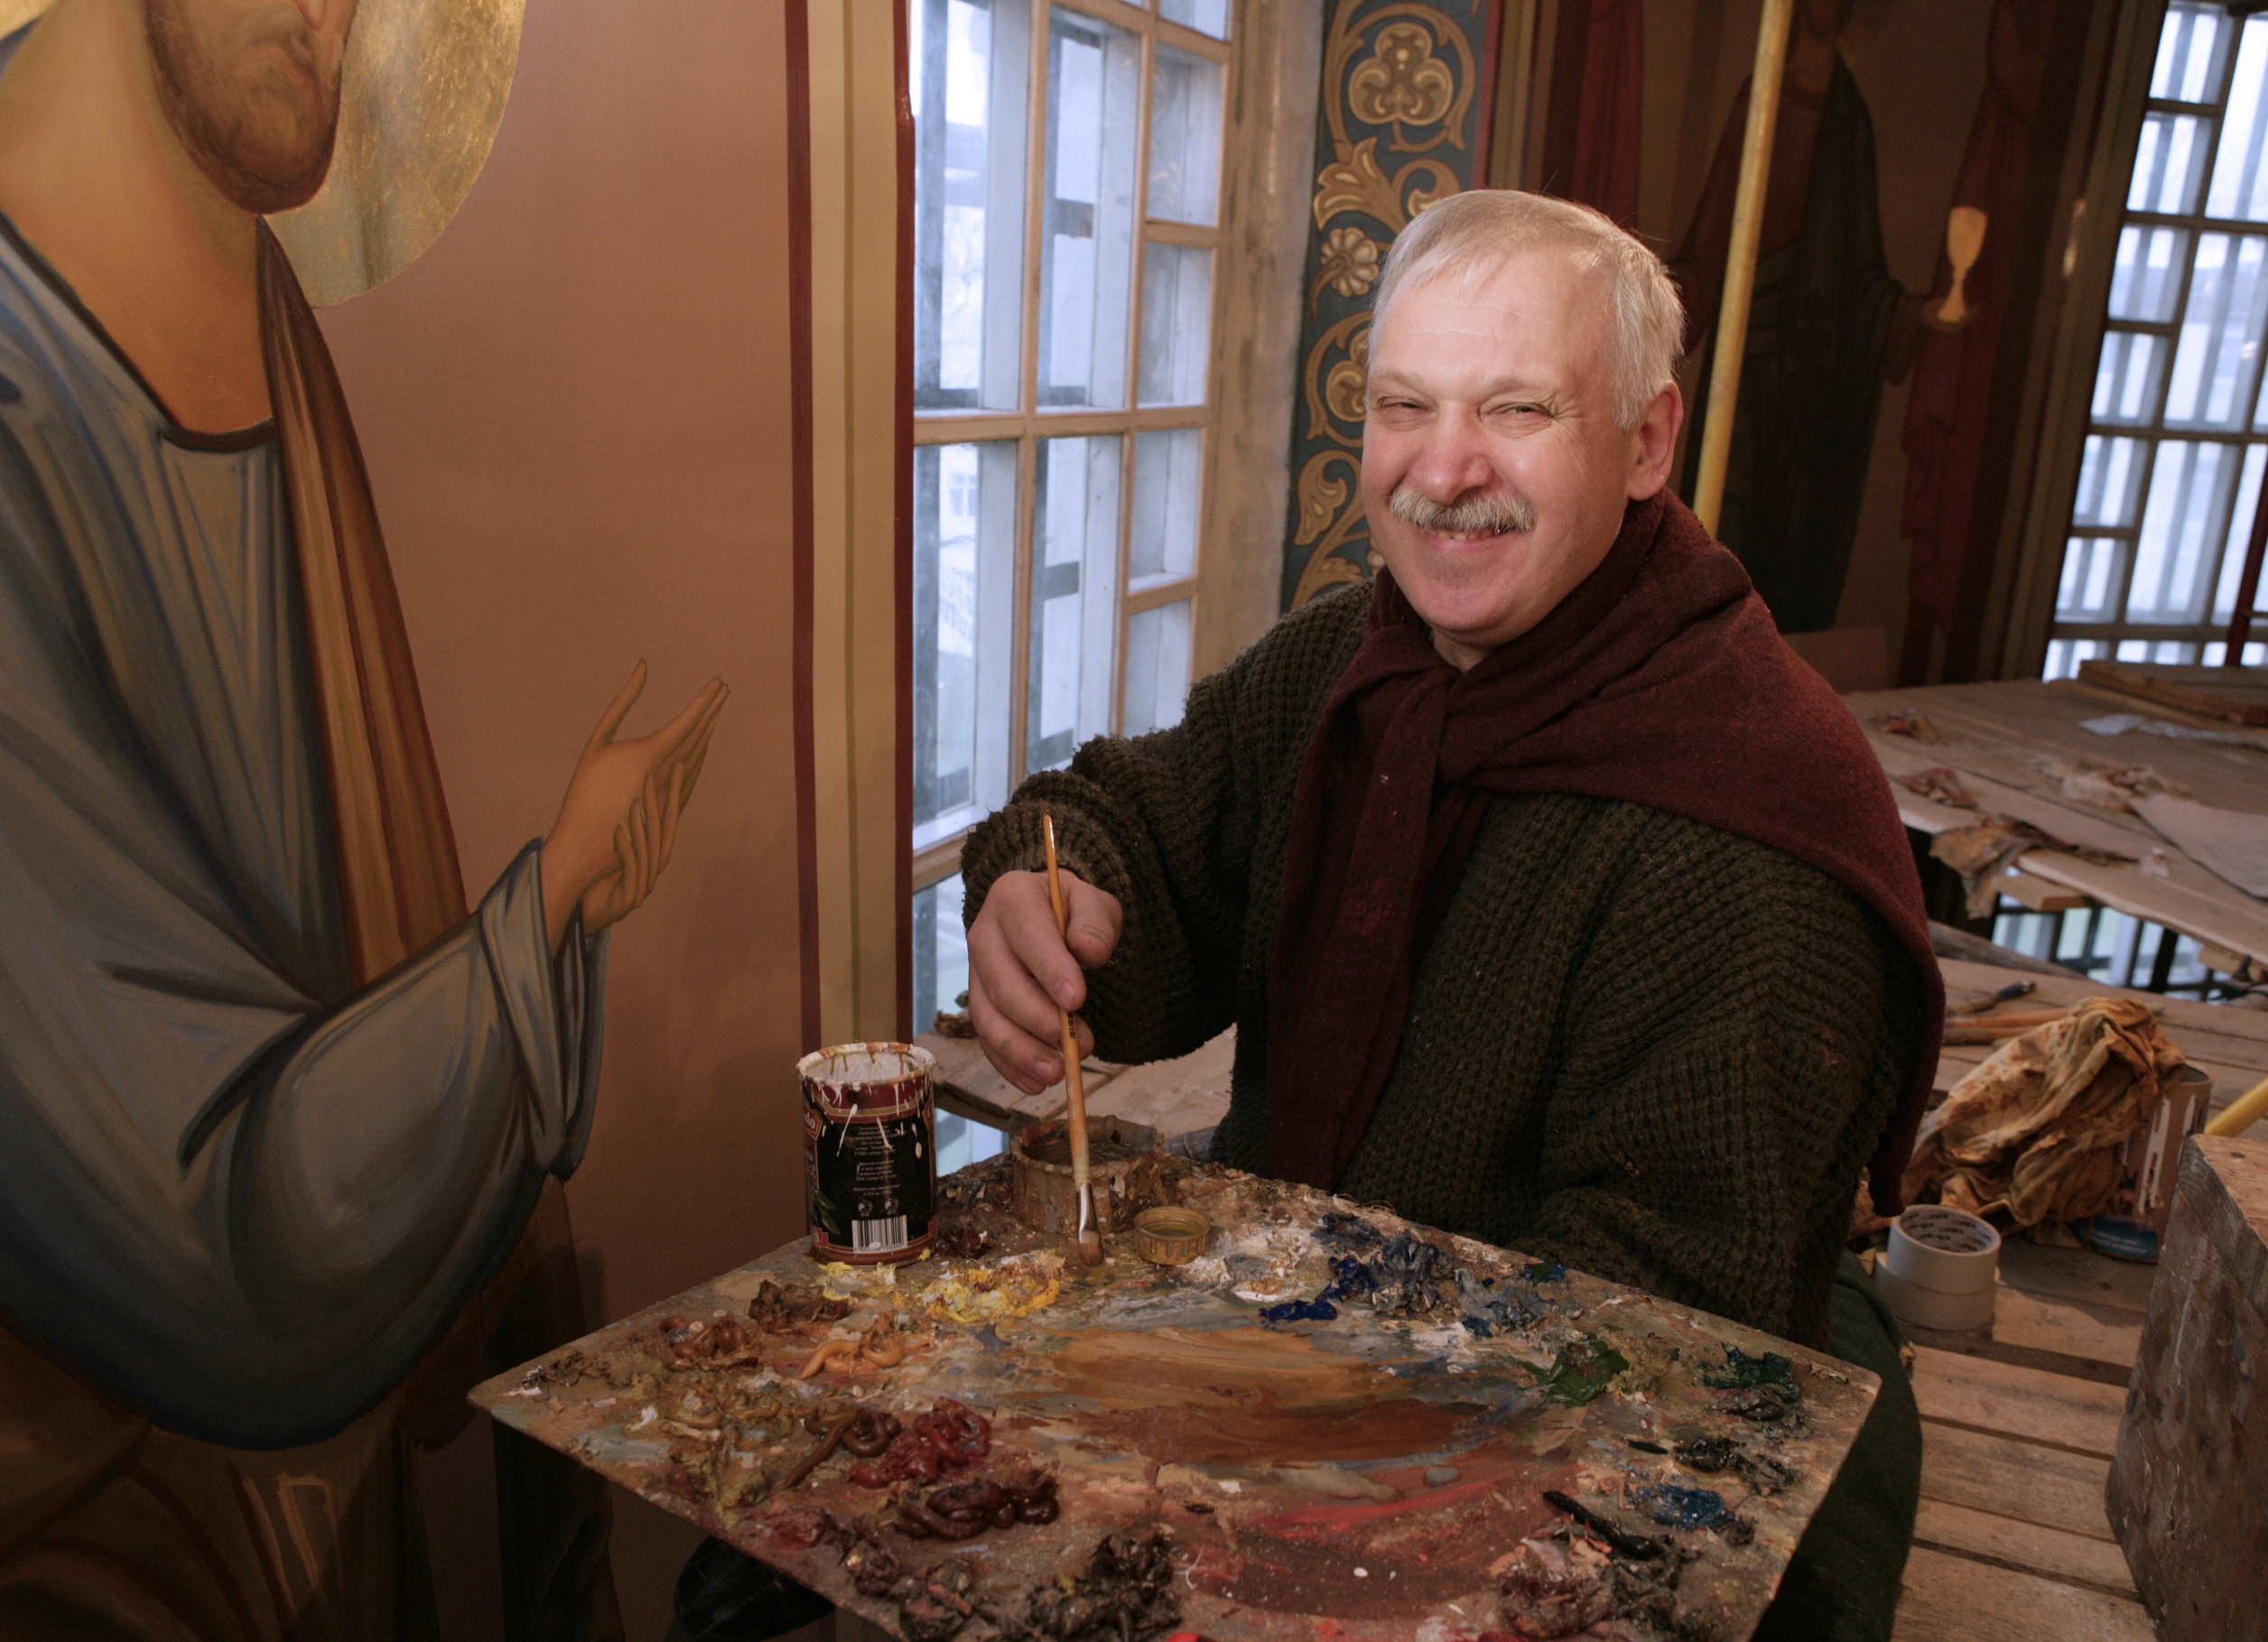
people, wood, artist, smile, painting, painter, palette, carving, master, sense